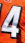
Number: 4